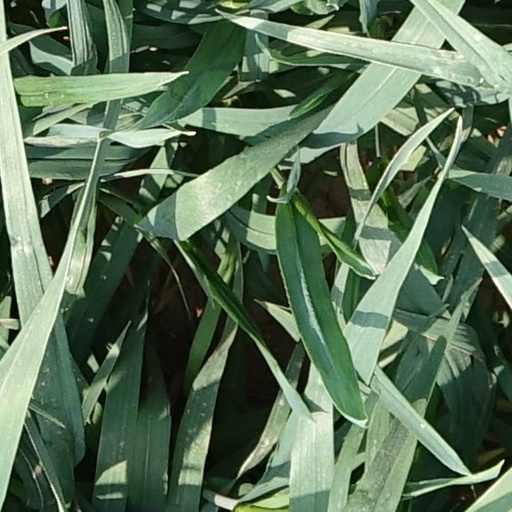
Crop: wheat